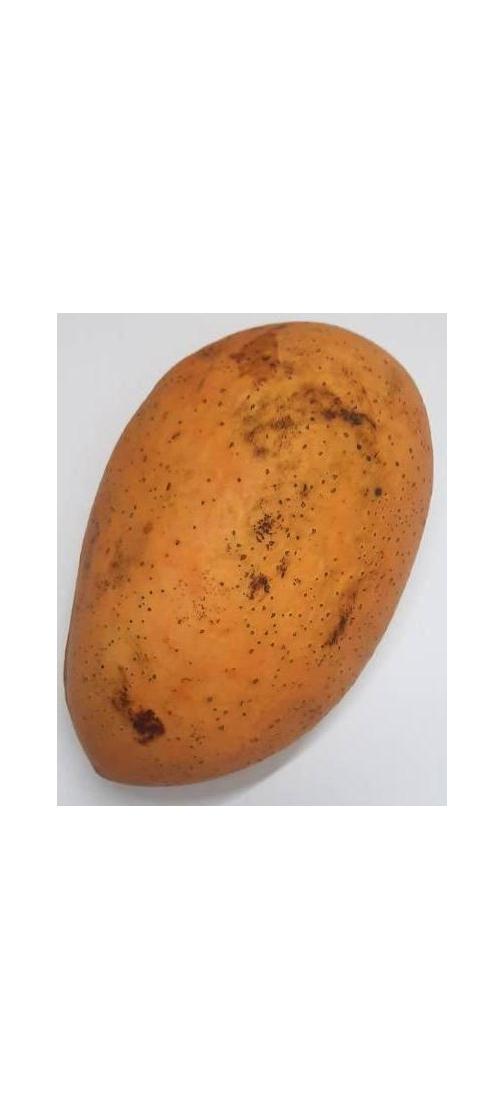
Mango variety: Ashshina Classic